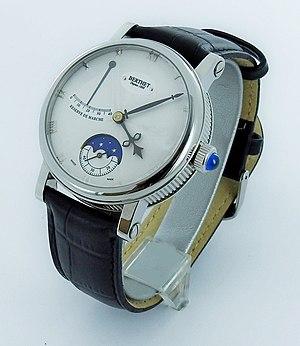
montre mécanique à complications réserve de marche et phase de lune, petite seconde 43mm .16 1/2-6498 Berthet
En horlogerie, une complication est une fonction autre que l'affichage de l'heure et des minutes. Elles sont particulièrement recherchées par les amateurs de montres mécaniques.